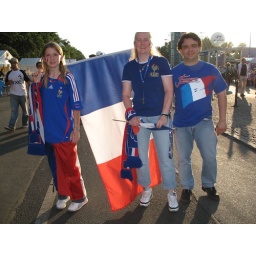
Red white & blue in Berlin